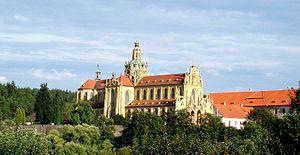
Kladruby est une ville du district de Tachov, dans la région de Plzeň, en Tchéquie. Sa population s'élevait à 1 587 habitants en 2018.